Homer Ramsdell

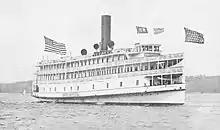
Steamboat "Homer Ramsdell", built in 1887

Ramsdell was associated with the Erie Railroad, and in 1845 he was elected a member of the board of directors of that corporation. In 1853 he was chosen president of the company, in which position he promoted Daniel McCallum General superintendent. He resigned the office in July, 1857. He was intimately identified with the various local institutions of Newburgh and a prompt contributor to all progressive and elevating movements of his day. In 1887 the Hudson River steamboat "Homer Ramsdell" was named after him.